William Wallace

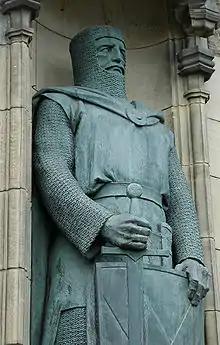
Statue of Wallace at Edinburgh Castle

When Wallace was growing up, King Alexander III ruled Scotland. His reign had seen a period of peace and economic stability. On 19 March 1286, however, Alexander died after falling from his horse. The heir to the throne was Alexander's granddaughter, Margaret, Maid of Norway. As she was still a child and in Norway, the Scottish lords set up a government of guardians. Margaret fell ill on the voyage to Scotland and died in Orkney in late September 1290. The lack of a clear heir led to a period known as the "Great Cause", with a total of thirteen contenders laying claim to the throne. The most credible claims were John Balliol and Robert Bruce, grandfather of the future king Robert the Bruce.